Fernandina Island

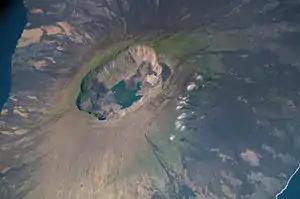
La Cumbre volcano, viewed from the ISS, July 2002

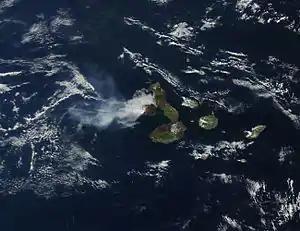
Fernandina Island during the April 2009 eruption as seen from space. Isla Isabela can also be seen to the east (right).

Eruptions of La Cumbre have been recorded in 1825, 2009, 2018, 2020 and 2024. It is one of the most active volcanoes in the Galápagos chain.